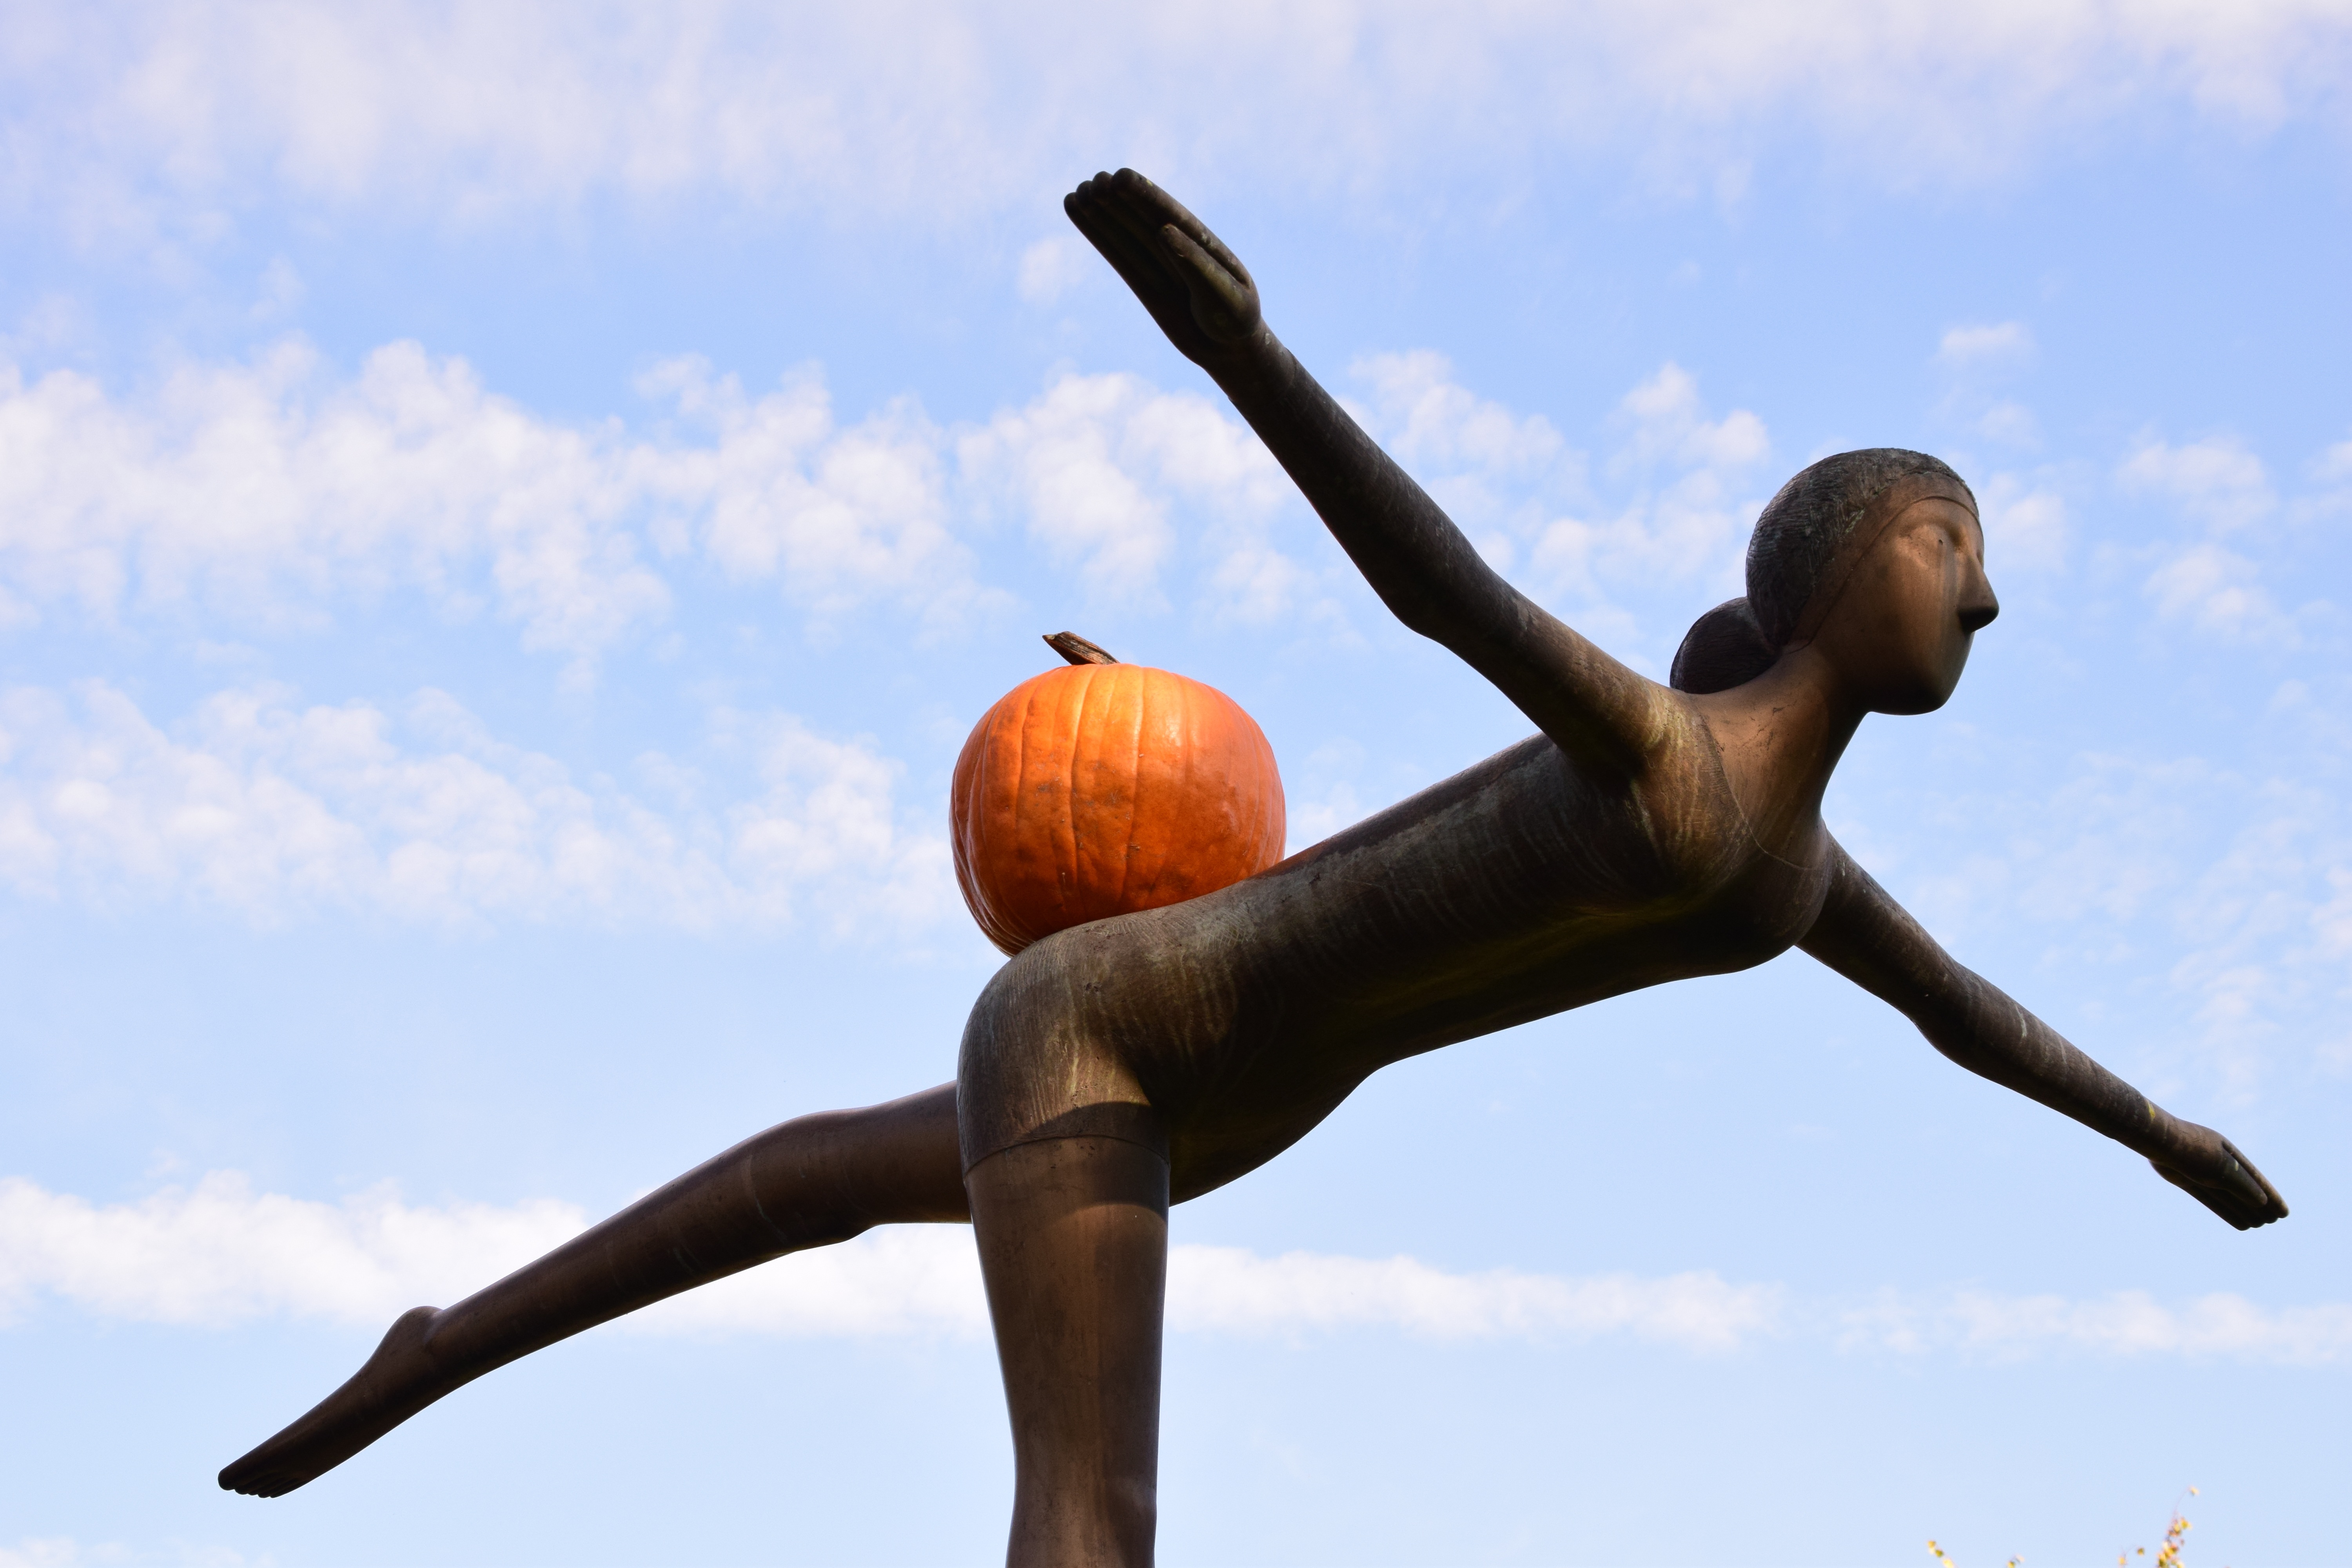
person, sky, woman, sport, fly, jumping, autumn, pumpkin, muscle, sculpture, art, sports, funny, bronze, acrobatics, athletics, poor, forward, hoax, human action, physical fitness